Sky position (RA, Dec in degrees): 202.372, -2.068
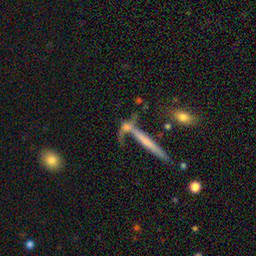
Galaxy morphology: Edge-on Galaxies without Bulge